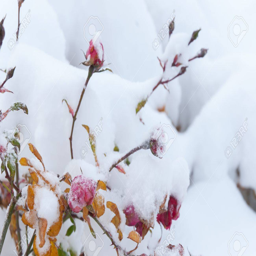
the frozen flowers of the roses which have been filled up with snow , winter outdoor stock photo